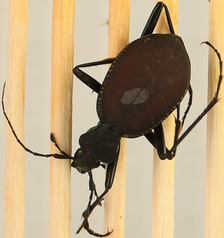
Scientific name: Scaphinotus angusticollis
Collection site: Abby Road NEON (ABBY), plot ABBY_006